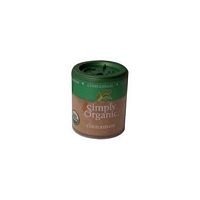
Item Name: Simply Organic Cinnamon Ground (3% Oil) Certified Organic, 0.67-Ounce Containers (Pack of 6) ( Value Bulk Multi-pack)18
Value: 4.02
Unit: Ounce

Price: 6.25